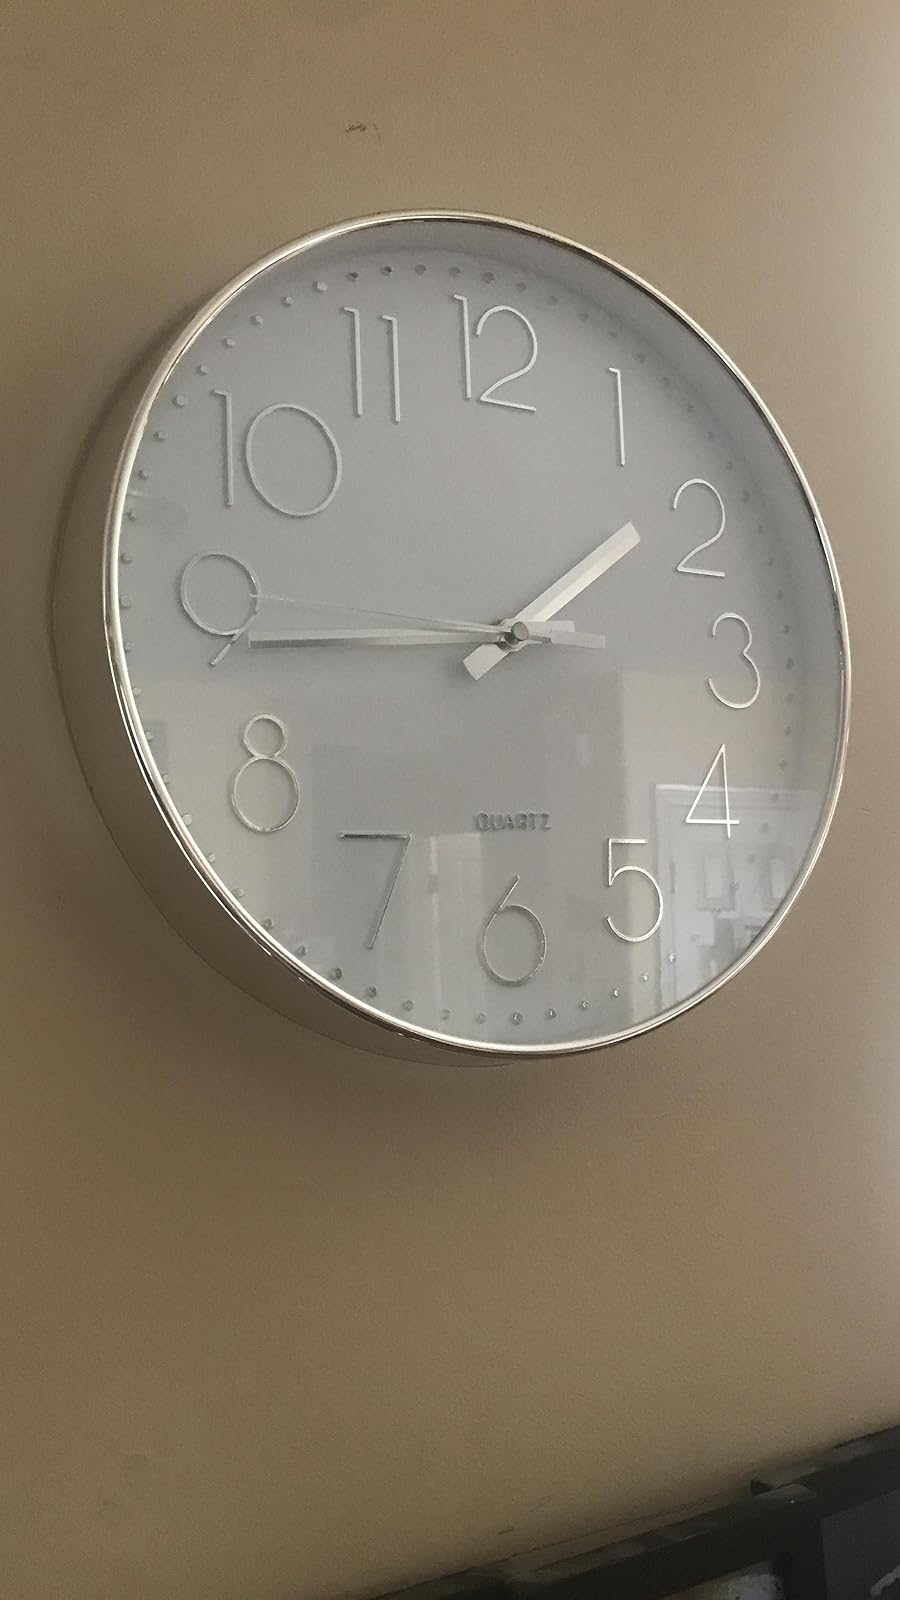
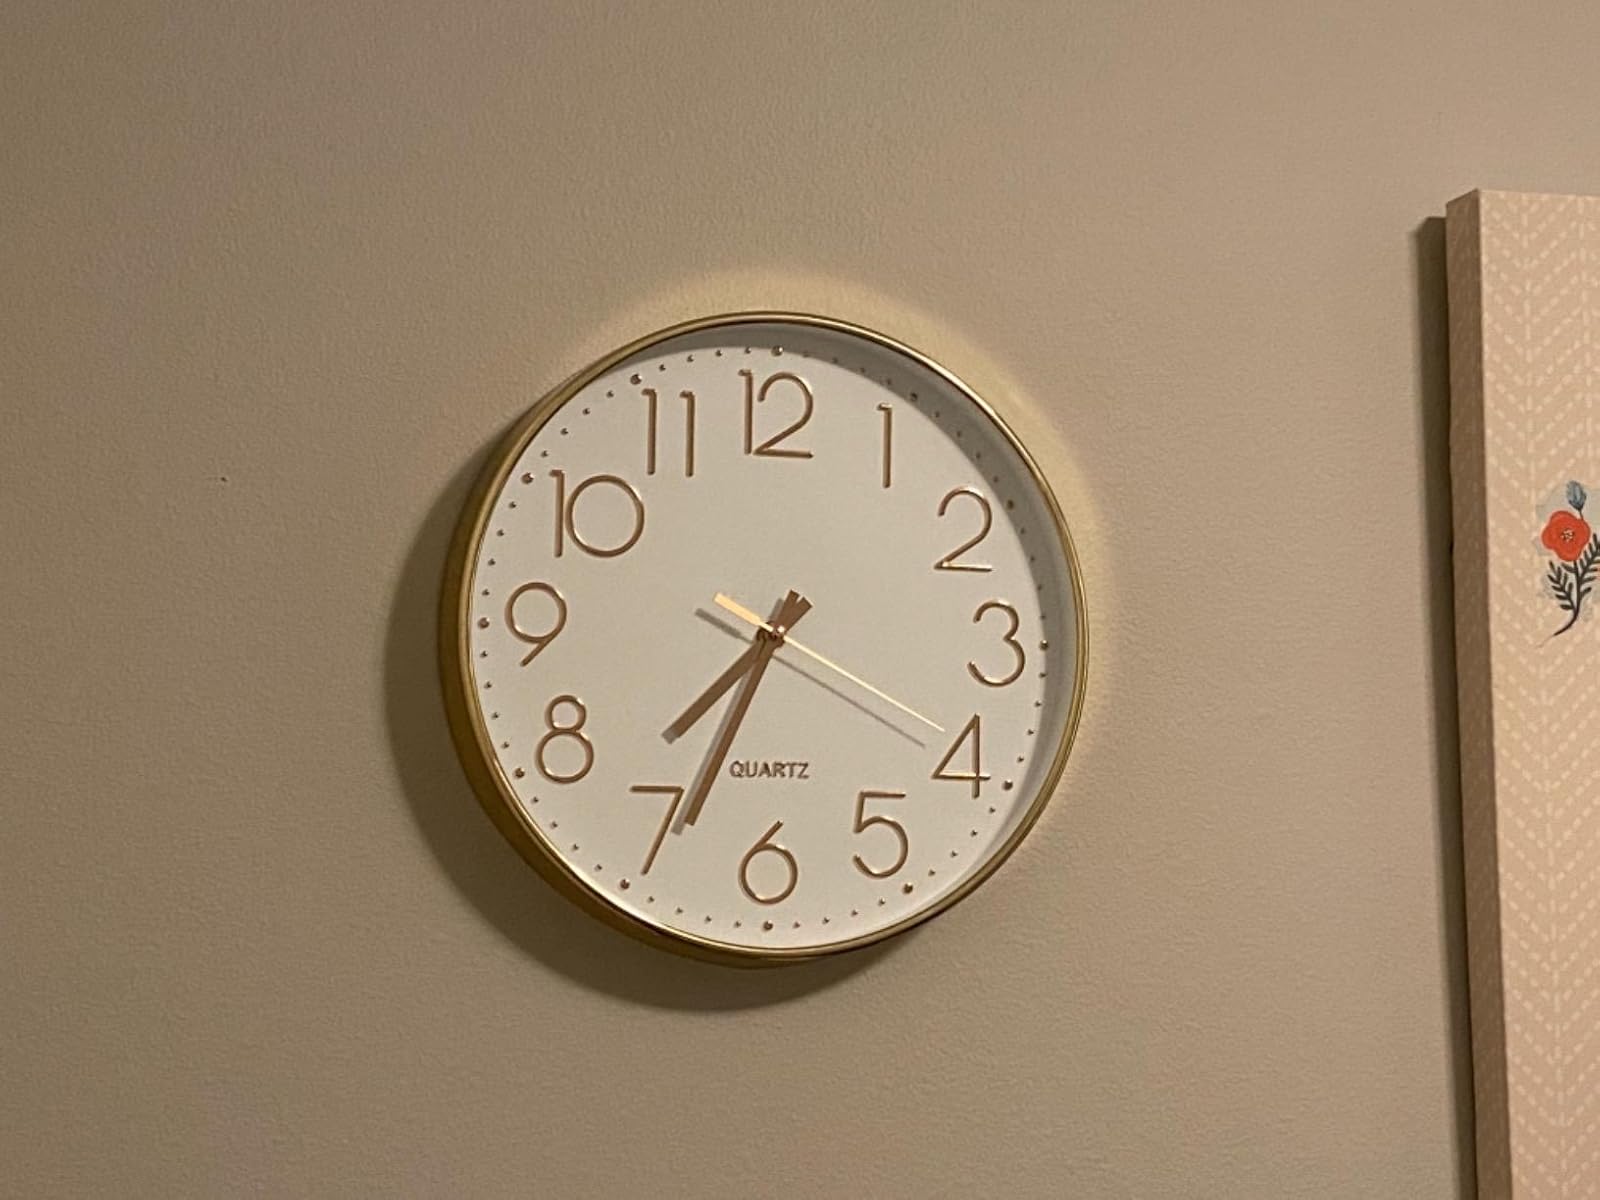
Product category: clock
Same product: no